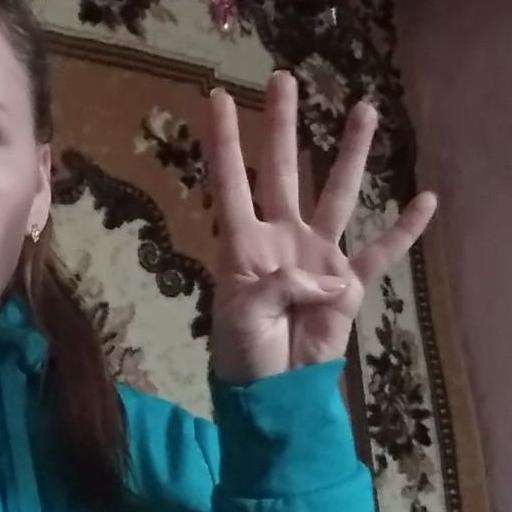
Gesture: four